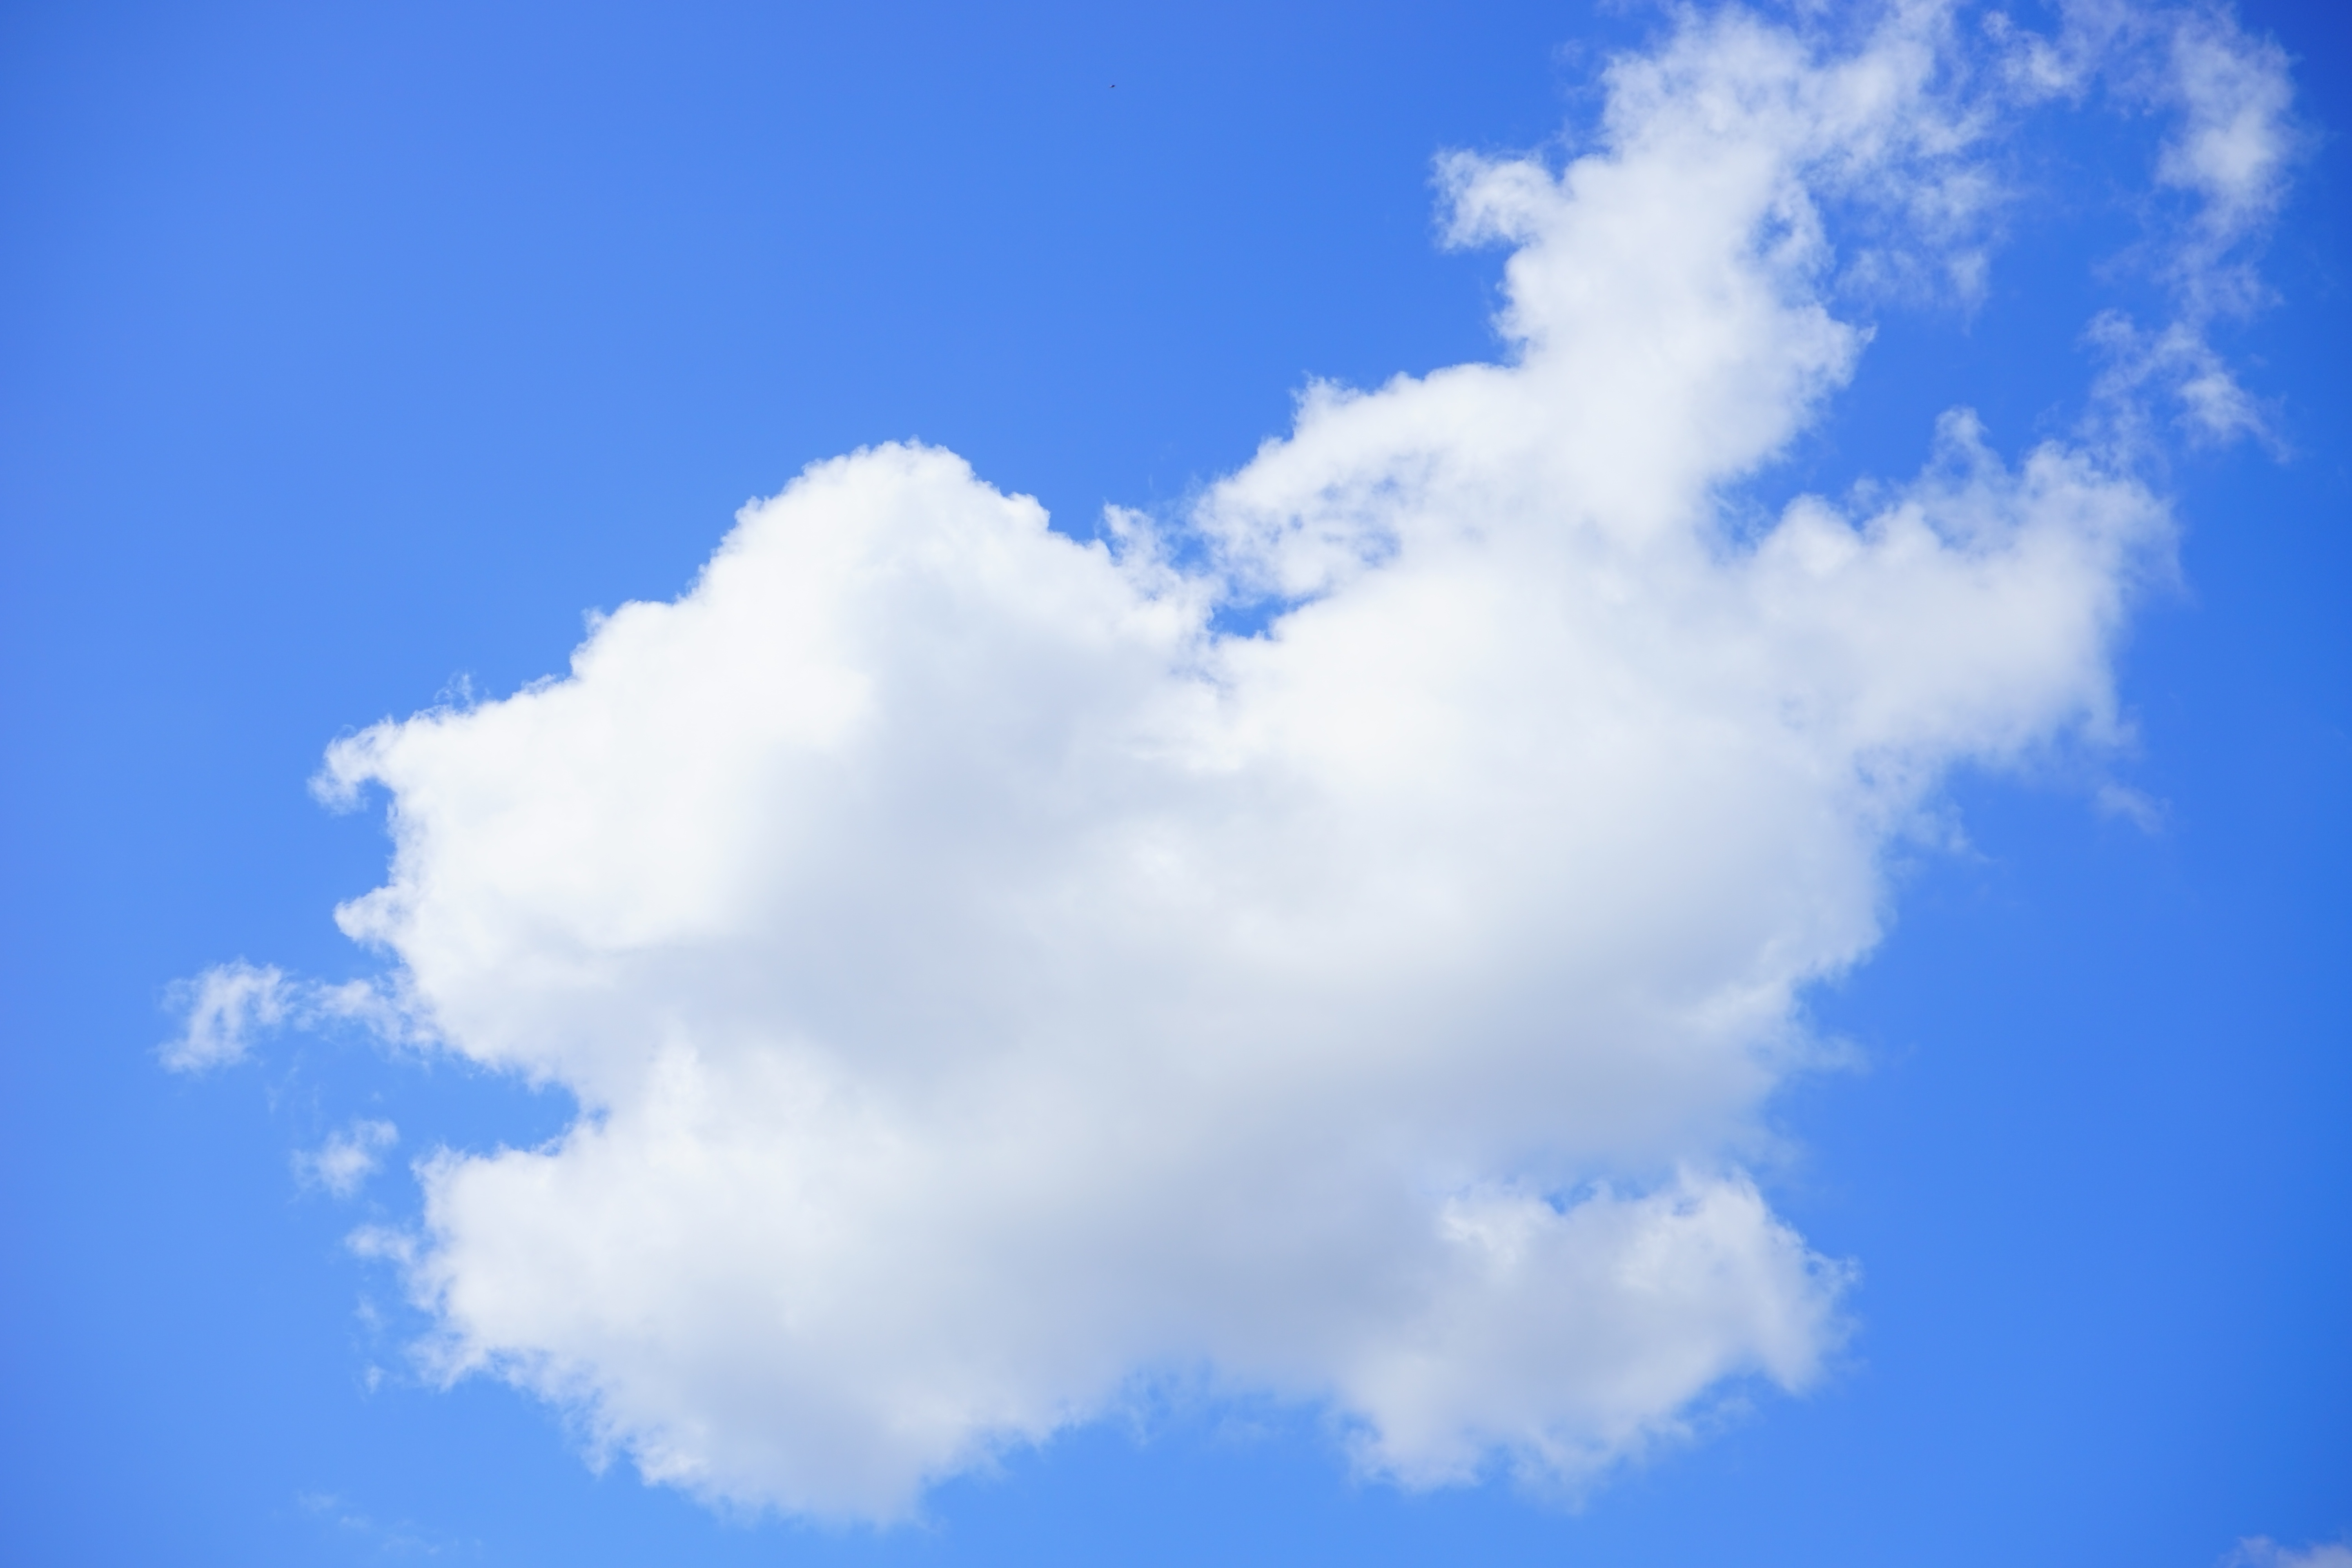
cloud, sky, sun, white, sunlight, atmosphere, summer, daytime, weather, cumulus, blue, sunny, clouds, climate, sunbeam, sky blue, clouds form, sunny day, azur, beautiful day, above the clouds, cumulus clouds, cumulus cloud, summer day, meteorological phenomenon, cumulus mediocris, cumulus humilis, atmosphere of earth, climate warming